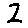
Label: 2